Liquid-propellant rocket

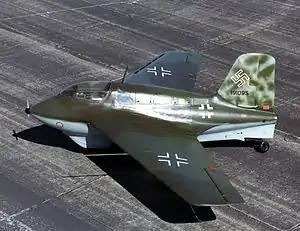
The NMUSAF's Me 163B "Komet" rocket plane

Many non-cryogenic bipropellants are hypergolic (self igniting).